Derrickhand

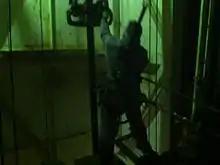
Unlatching pipe

A derrickhand or derrickman is the person who sits atop the derrick on a drilling rig. Though the exact duties vary from rig to rig, they almost always report directly to the driller. Their job is to guide the stands of the drill pipe into the fingers at the top of the derrick. Other duties might include monitoring pH and calcium levels, viscosity and the mud weight (density), adding chemicals and oil based fluids, and being responsible for the shale shakers and mud pump.